List of Warhammer Fantasy novels

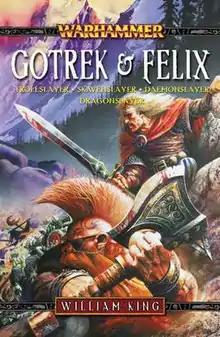
Gotrek and Felix

The "Gotrek & Felix" series consists of 19 novels. The first seven (including an anthology) were written by William King and the next five by Nathan Long. A novel-length anthology was also released with contributions from various authors including Long ("The Anthology"). Following these thirteen books, six more were released in a divergent continuity in line with the "End Times" event: two by Joshua Reynolds, three by David Guymer, and one more novel-length anthology ("Lost Tales") including stories by both Guymer and Reynolds as well as others. There are also various short stories and novellas which were never collected in any of the anthologies, but were mostly collected in the various omnibus releases.